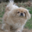
Label: dog